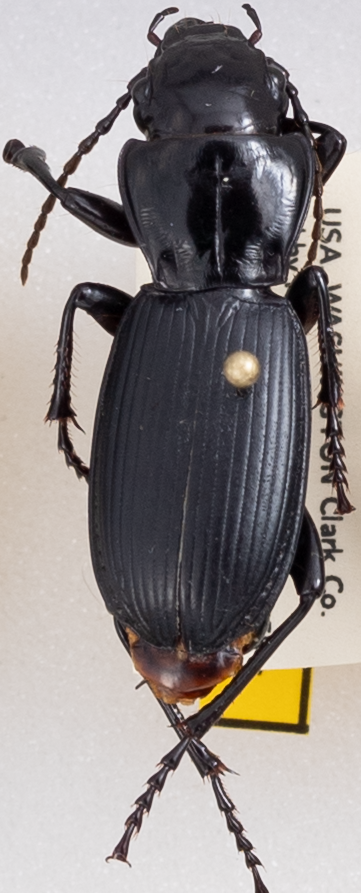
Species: Pterostichus lama
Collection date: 2019-08-20
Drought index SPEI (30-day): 0.188
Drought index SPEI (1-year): -2.09
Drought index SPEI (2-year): -2.09